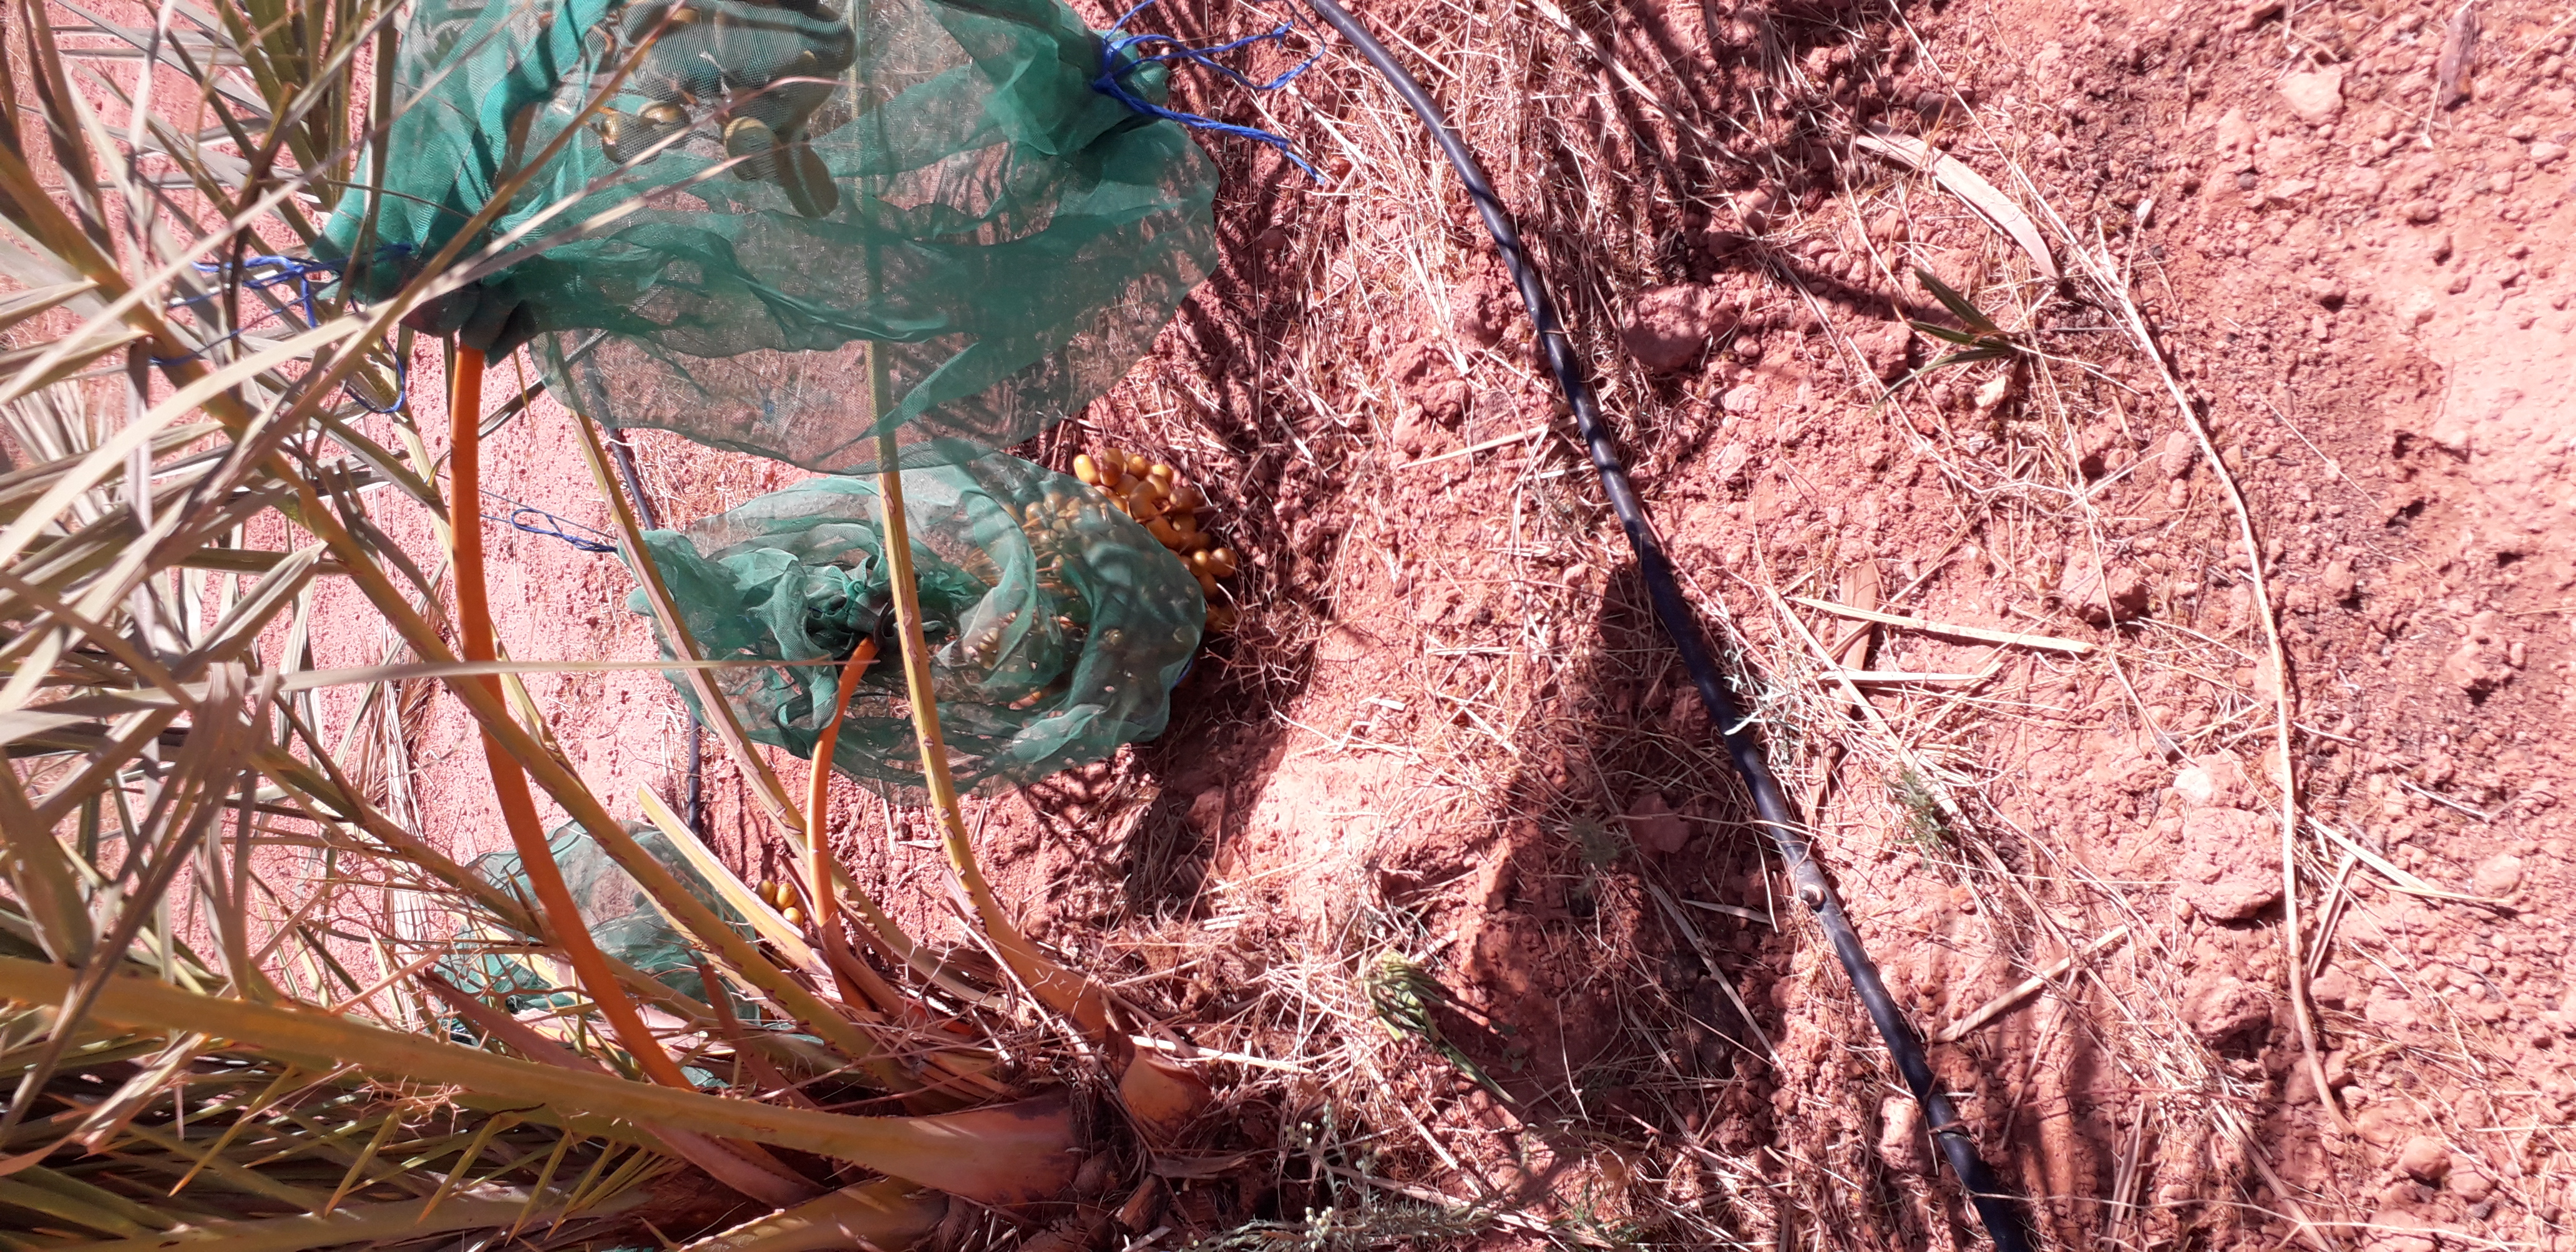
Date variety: Boufagous